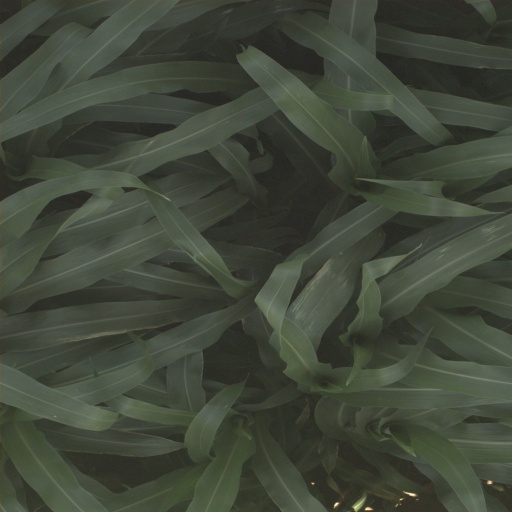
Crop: sorghum